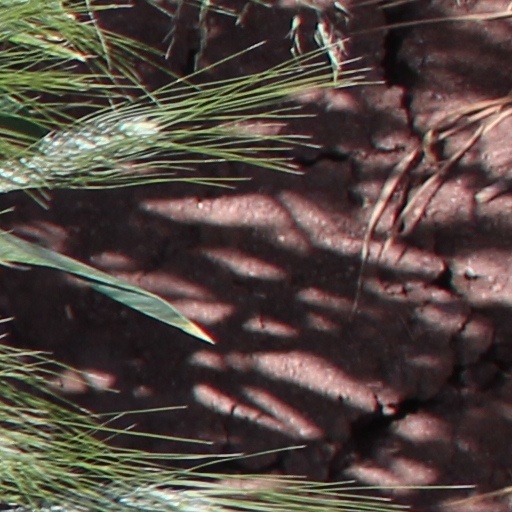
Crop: wheat